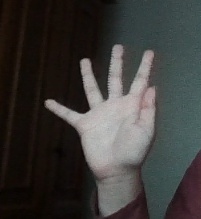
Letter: sheen